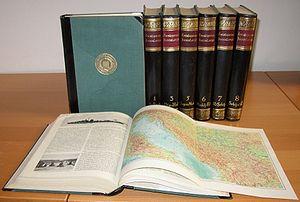
L'Encyclopédie de Yougoslavie est une encyclopédie nationale de la République fédérative socialiste de Yougoslavie. Elle a été publiée par l'Institut de lexicographie Miroslav Krleža sous la direction de Miroslav Krleža. Elle est considérée comme ayant un grand intérêt pour les personnes curieuses de l'histoire et la culture de la Yougoslavie et des États qui lui ont succédé.